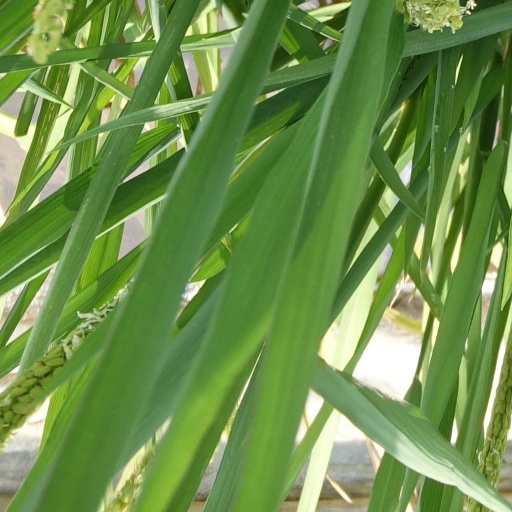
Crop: rice